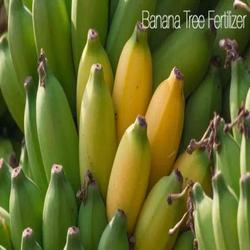
Label: Banana